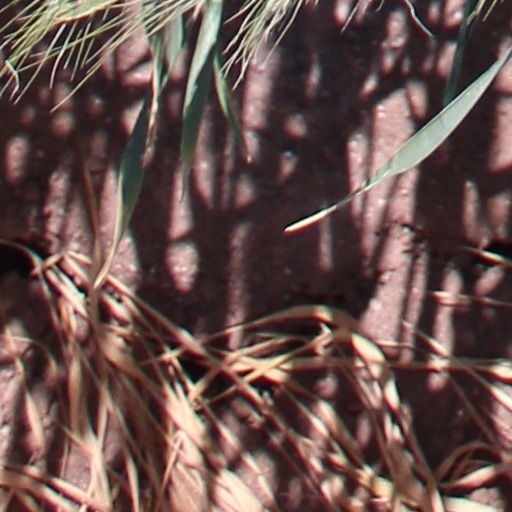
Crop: wheat